Jonas Brothers: The 3D Concert Experience

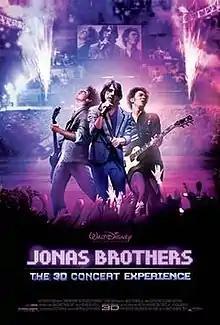
Theatrical release poster

Jonas Brothers: The 3D Concert Experience is a 2009 American concert film released in Disney Digital 3D, RealD 3D and IMAX 3D. It was released in the United States and Canada on February 27, 2009 with the release in other countries later on. The film stars Kevin, Joe, and Nick Jonas, of the American pop band the Jonas Brothers, in their theatrical debut.